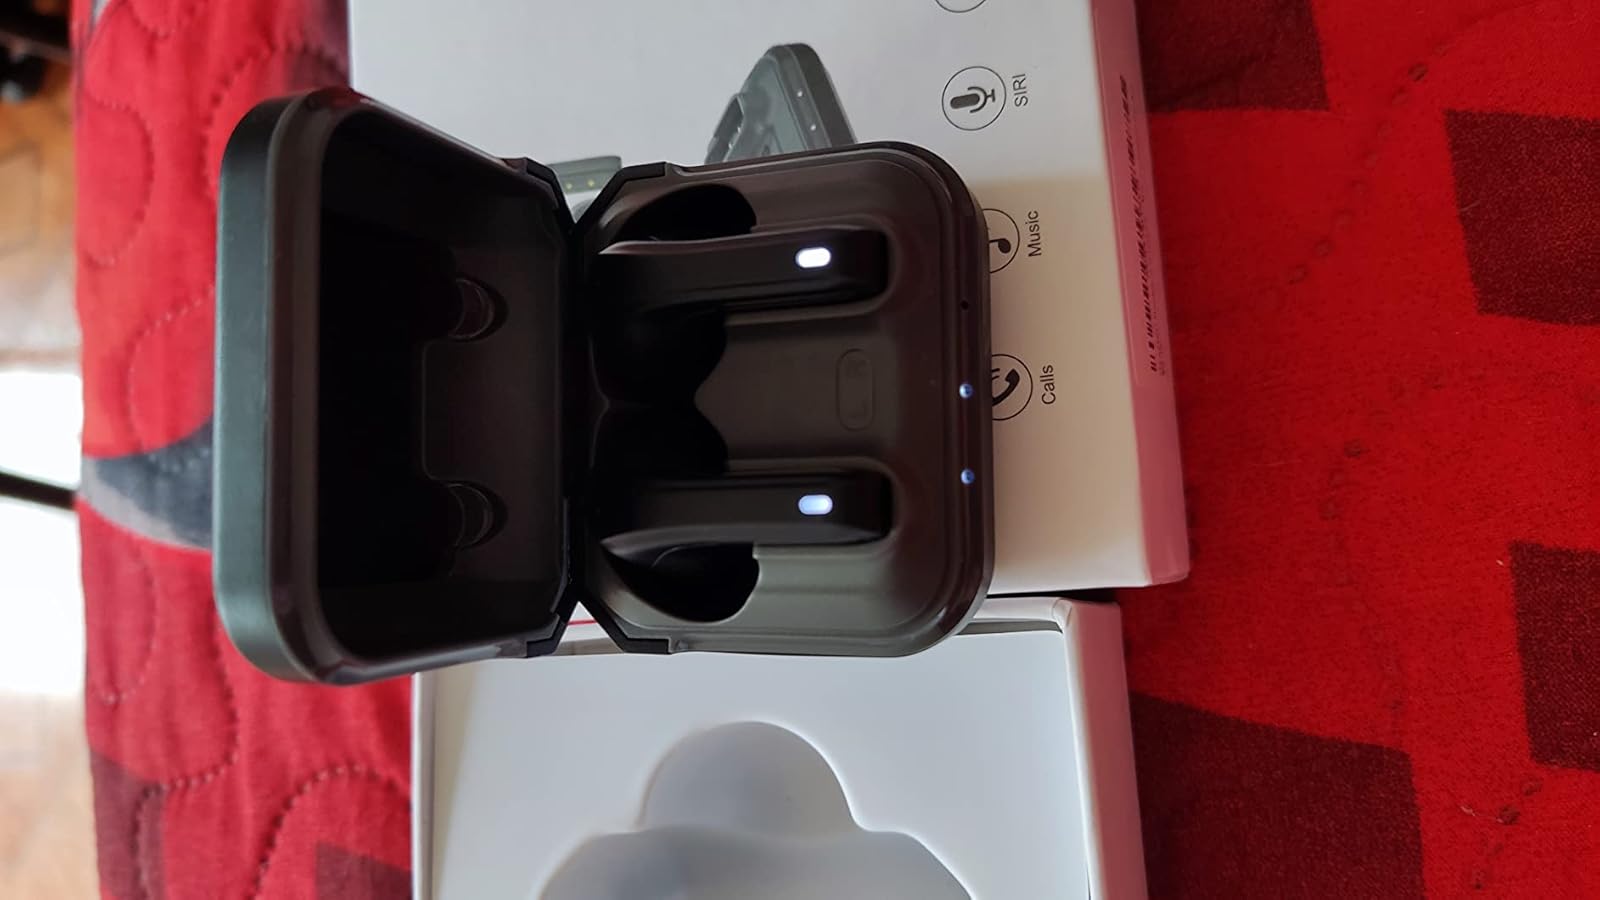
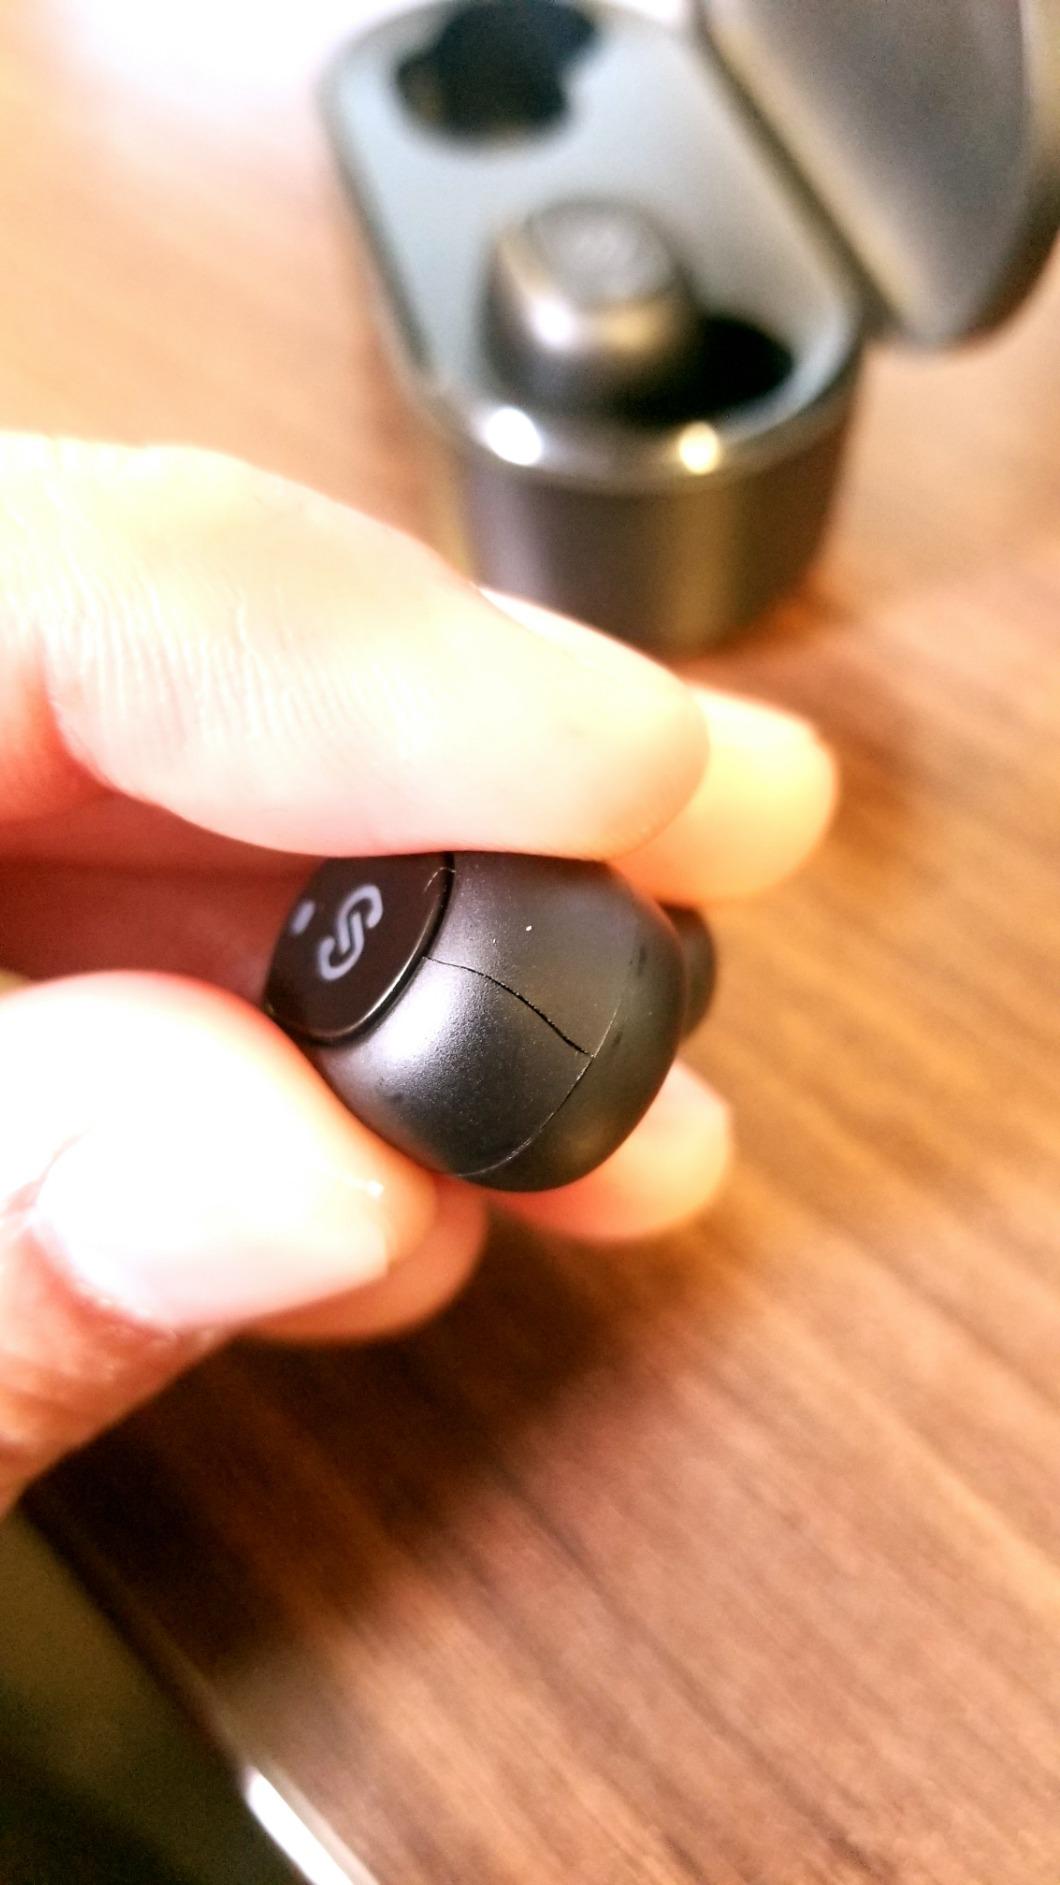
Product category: earbuds
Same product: no